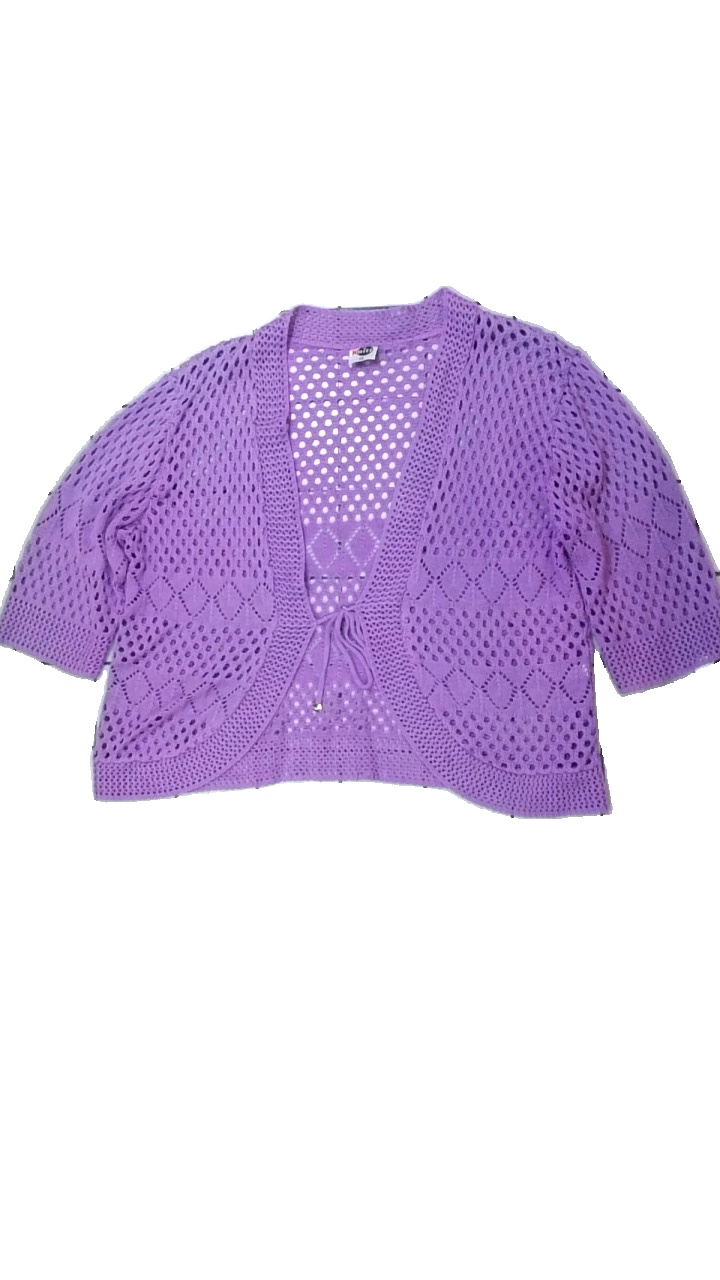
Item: Cardigan (Ladies)
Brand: Knitt
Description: lila stickad kofta, med stickat mönster
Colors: Purple
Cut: Regular
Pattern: Other
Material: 100% acrylic
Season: All
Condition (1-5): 5
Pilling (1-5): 5
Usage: Reuse
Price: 50-100